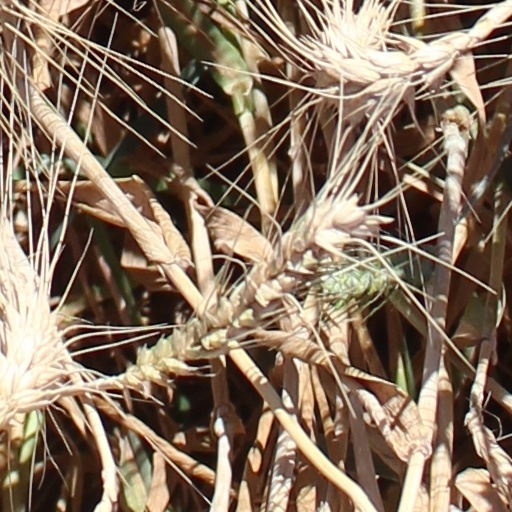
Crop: wheat